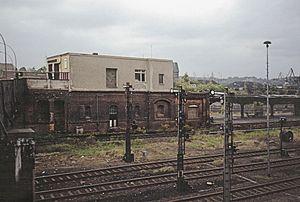
La Gare de Berlin Beusselstraße est une gare ferroviaire à Berlin sur le Ringbahn. Elle est située dans le quartier de Moabit dans l'arrondissement de Mitte. Elle doit son nom au pont et à la rue qui la surplombe. Elle se situe à proximité de la gare de marchandises Berlin-Moabit.